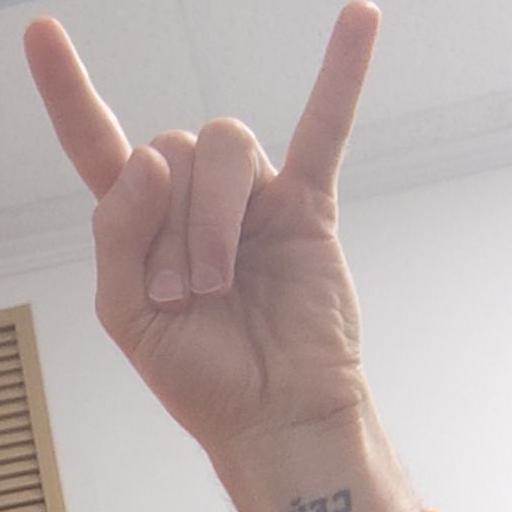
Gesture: rock